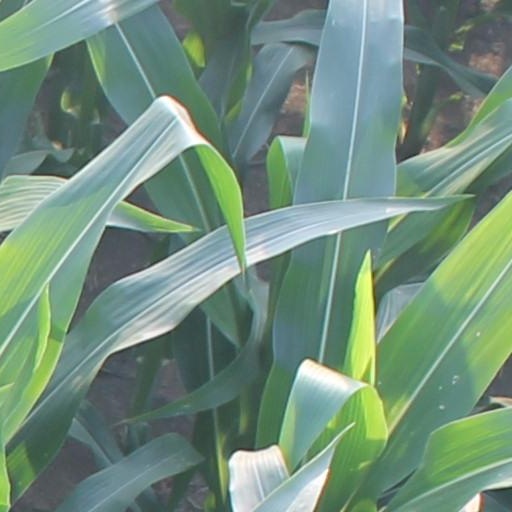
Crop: maize; corn